George John I, Count Palatine of Veldenz

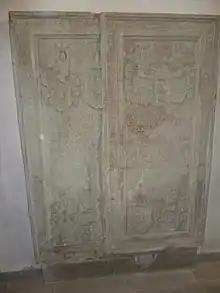
Gravestone of George John of Veldenz

George John married Anna of Sweden (1545–1610), daughter of King Gustavus I, in 1563 and had the following children: